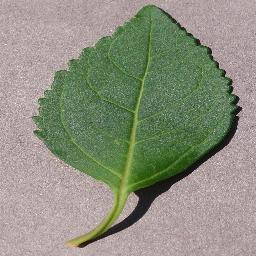
Label: Cherry___healthy